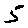
Label: 5